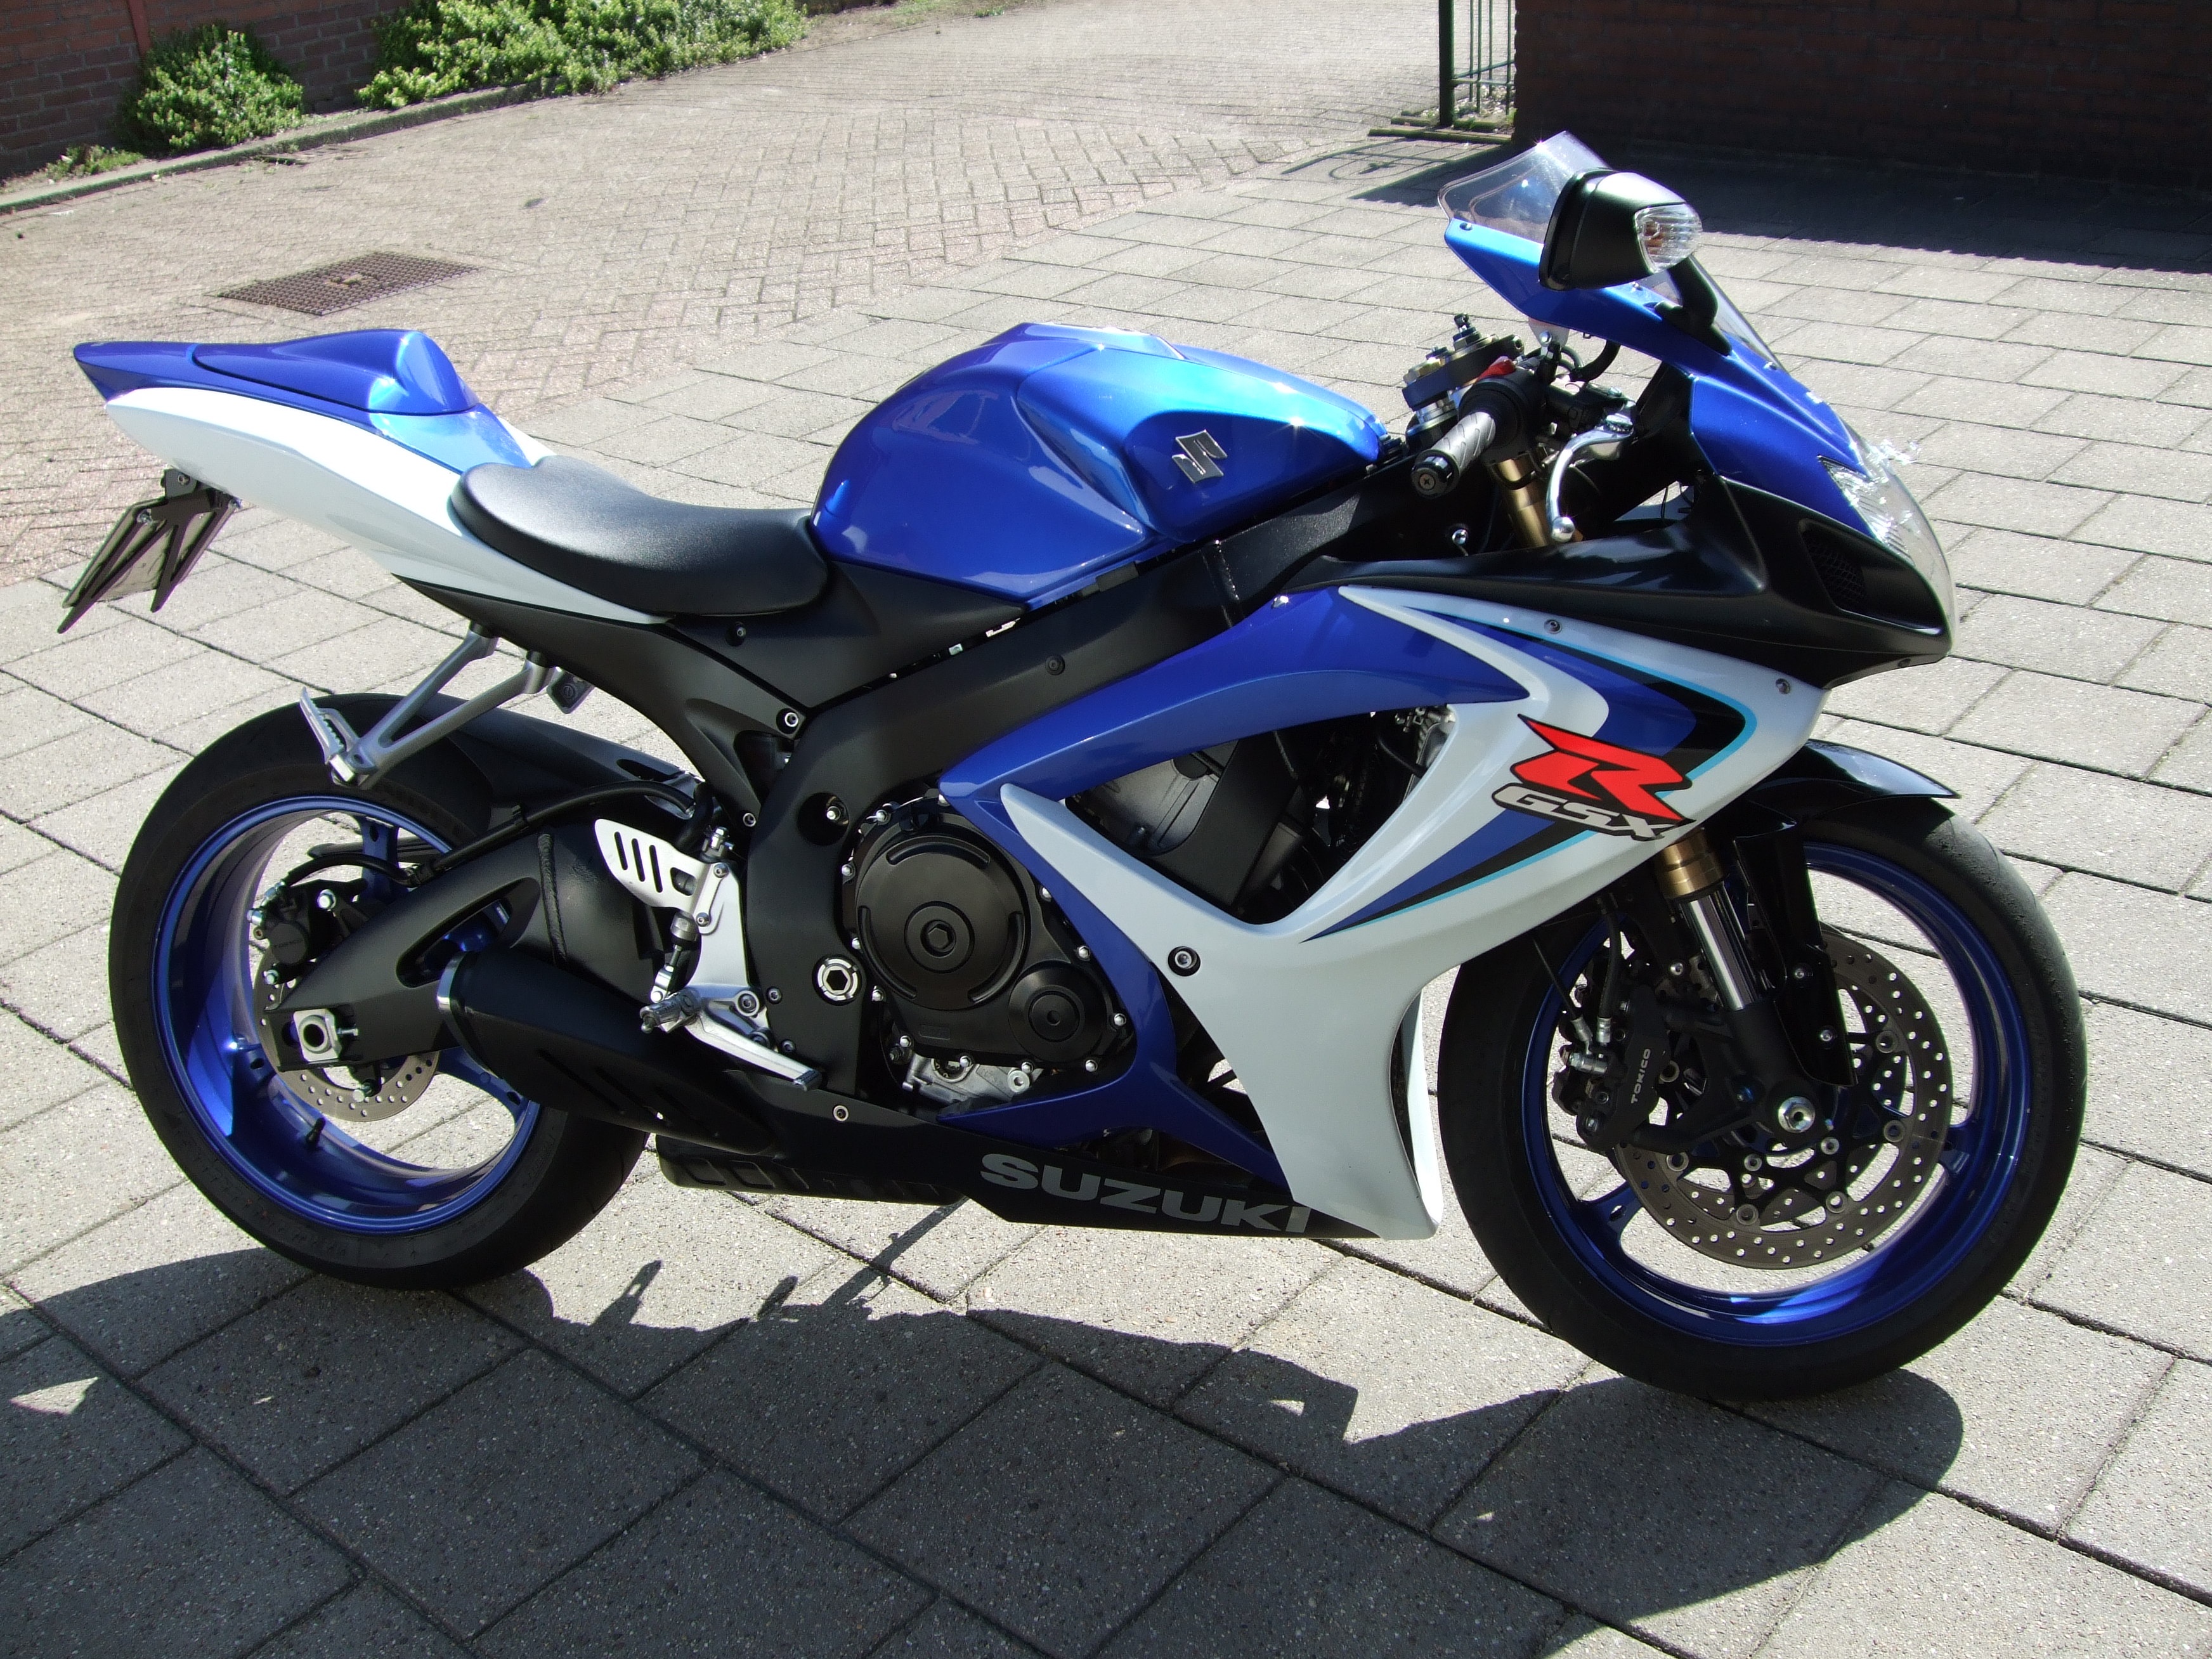
car, wheel, vehicle, motorcycle, motor, suzuki, motorcycling, land vehicle, racing bike, automobile make, automotive exterior